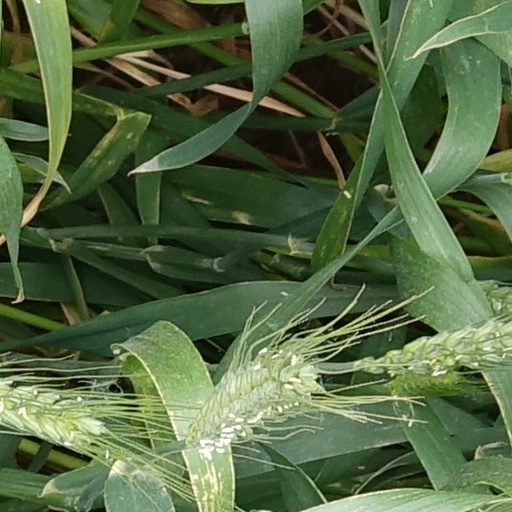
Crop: wheat